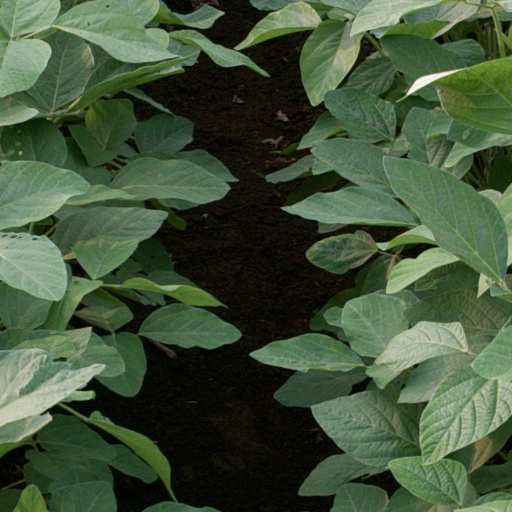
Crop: soybean